Province of Canada

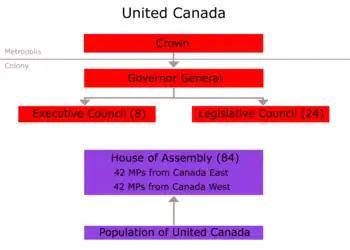
Political organization under the "Act of Union", 1840

The Governor General remained the head of the civil administration of the colony, appointed by the British government, and responsible to it, not to the local legislature. He was aided by the Executive Council and the Legislative Council. The Executive Council aided in administration, and the Legislative Council reviewed legislation produced by the elected Legislative Assembly.